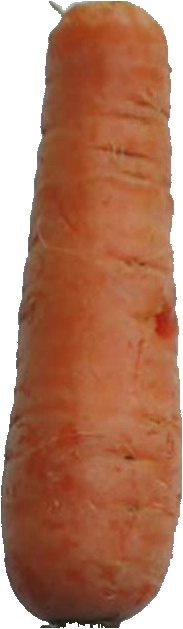
Label: carrot_1